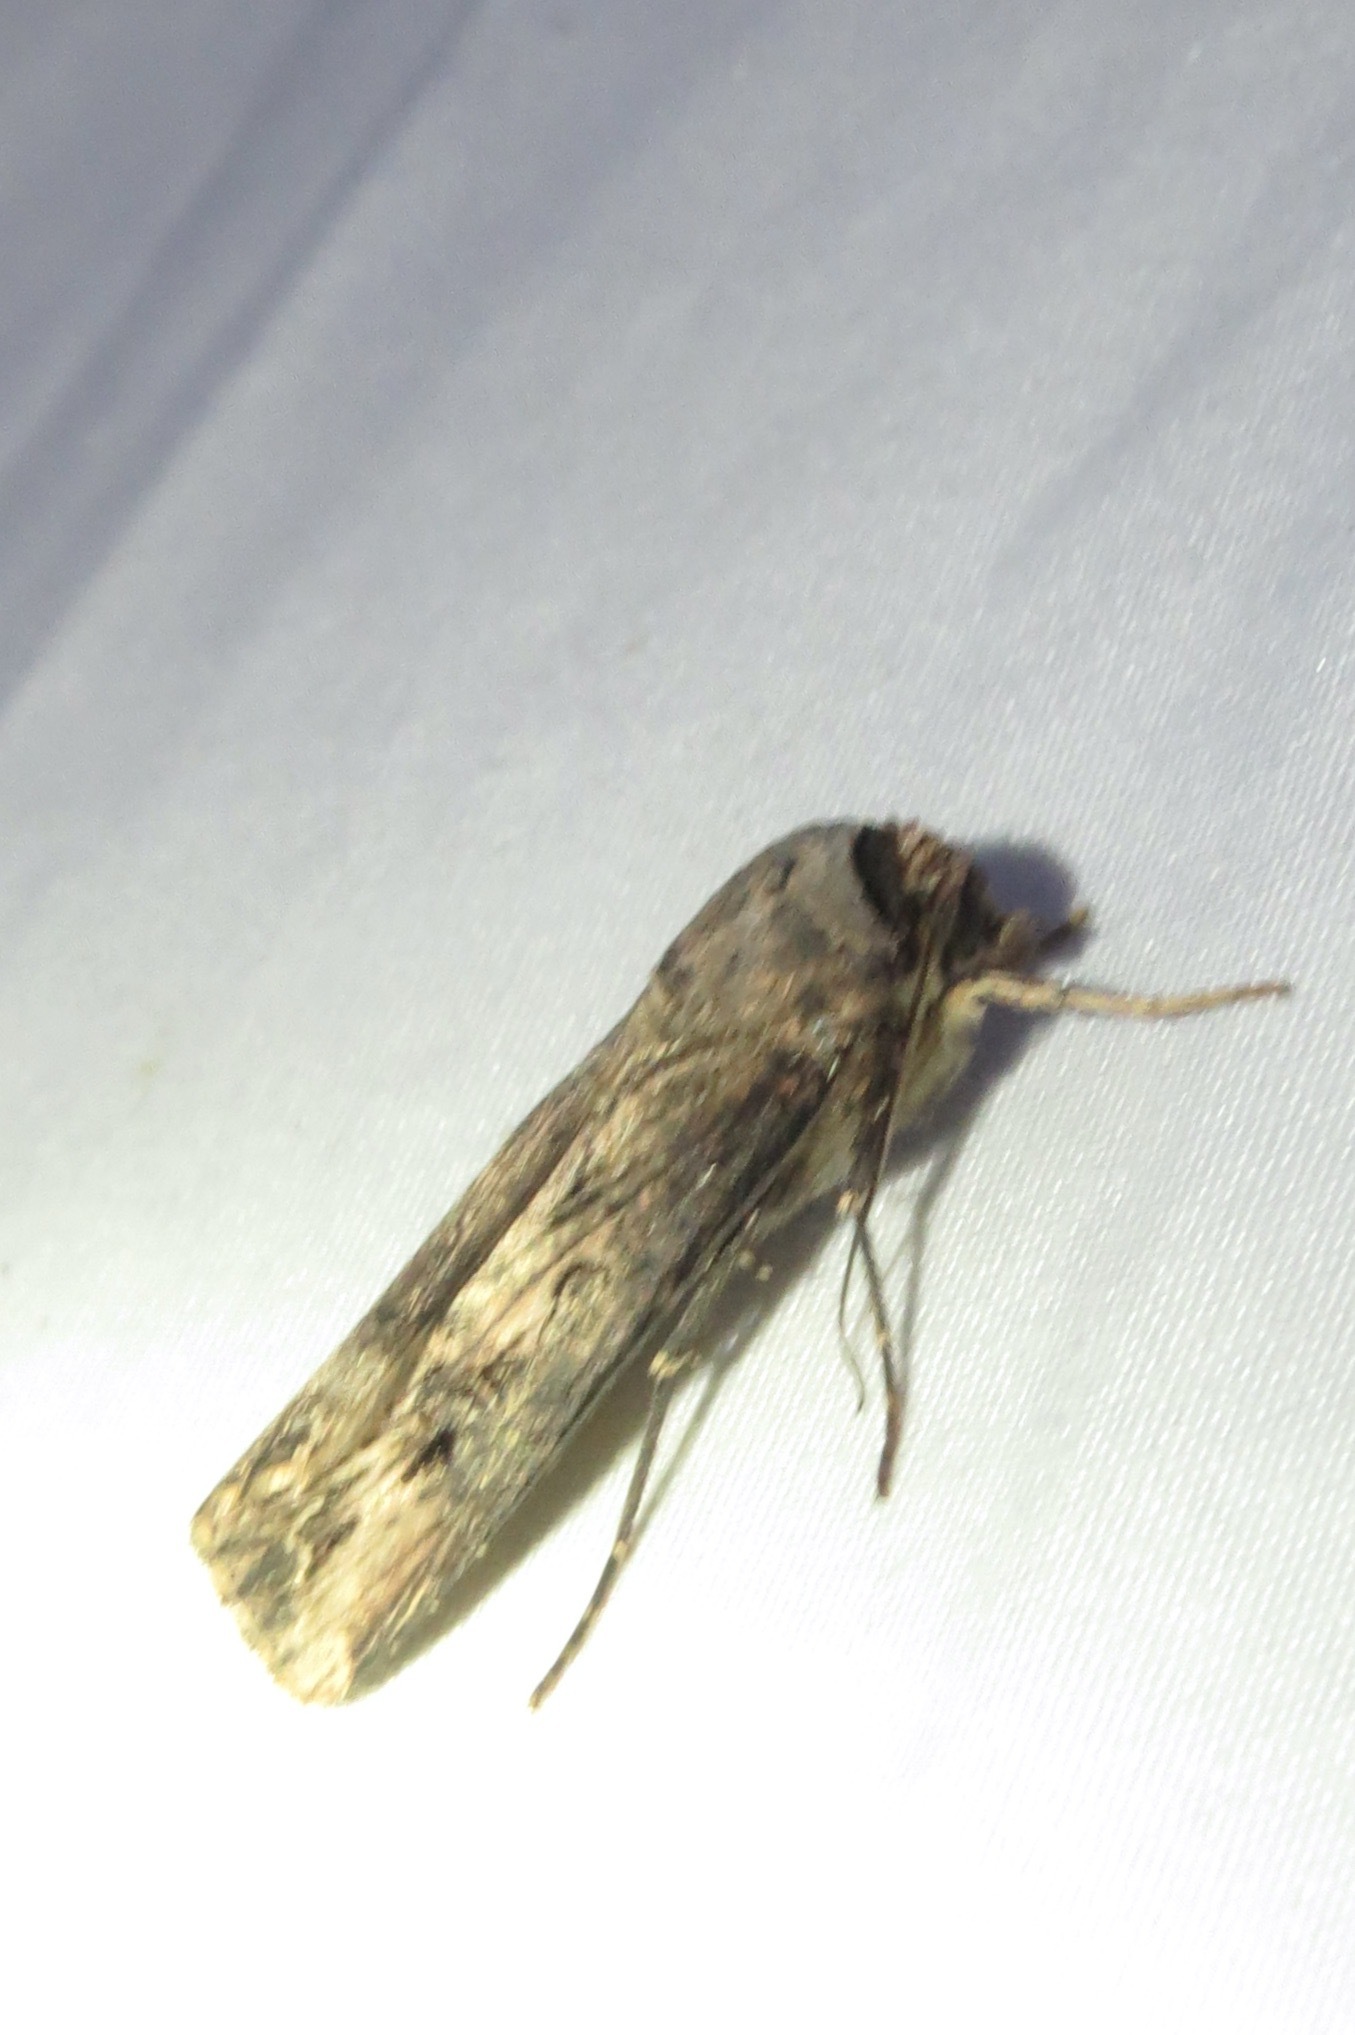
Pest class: cutworms